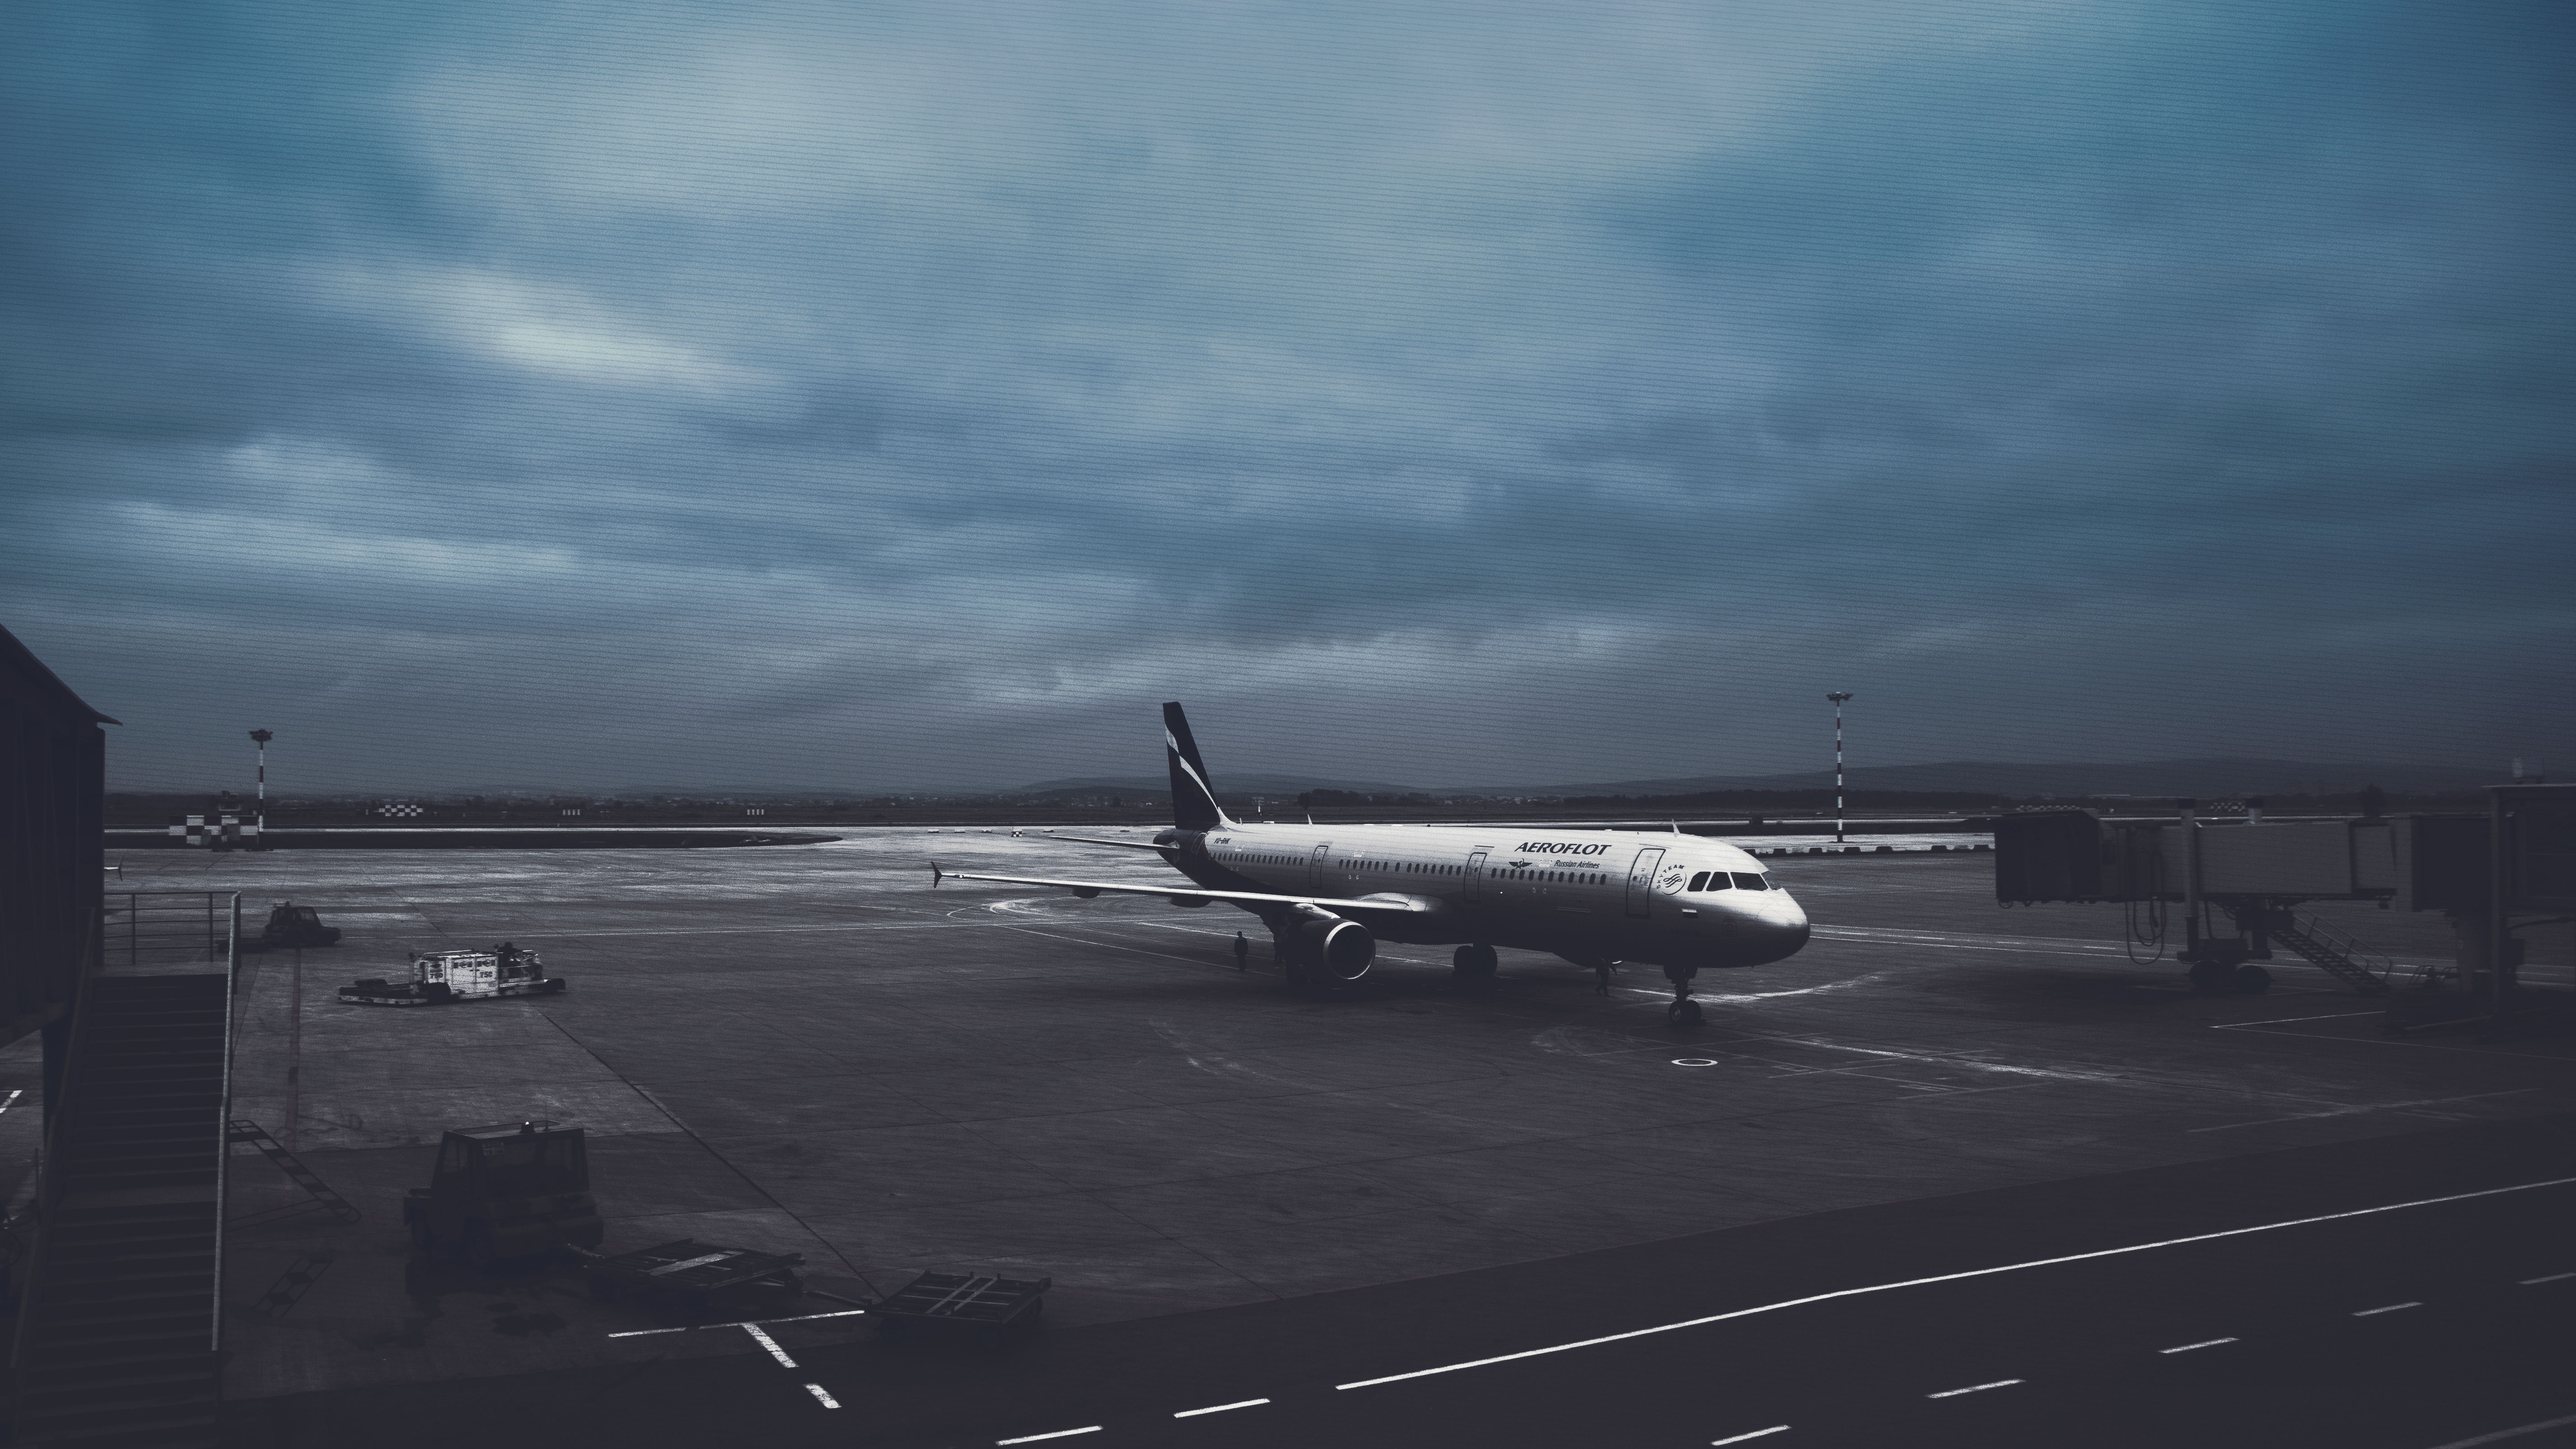
horizon, wing, cloud, sky, car, airport, summer, airplane, plane, aircraft, vehicle, airline, aviation, flight, weather, shadow, machinery, blue, blue sky, clouds, terminal, infrastructure, airliner, beauty, russia, landing, takeoff, gloominess, the gloom, vnukovo, way home, atmosphere of earth